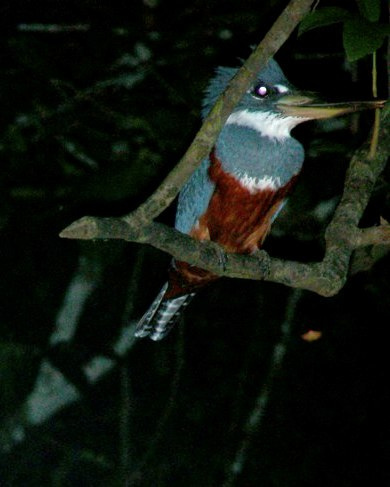
the bird has a black eyering and a long black bill.
this bird is white with red on its chest and has a long, pointy beak.
a colorful bird that is mostly blue with a white throat and rusty brown belly and abdomen and a long bill.
this is a navy blue bird with a long flat bill, a white throat, and a burnt orange belly.
this crested gray bird has a white throat and russet abdomen.
the bird has a red breast, a grey head and body, with a long pointed yellow beak, and grey feet.
this bird has wings that are grey and has a orange bellythie bill of his bird is long and shovel shaped, it has a blue body and a red belly.
this bird has a white throat, and orange belly, and a long bill.
this is a bluish-gray bird with a brown belly and abdomen, a large head and an oversized beak.
Species: Ringed Kingfisher